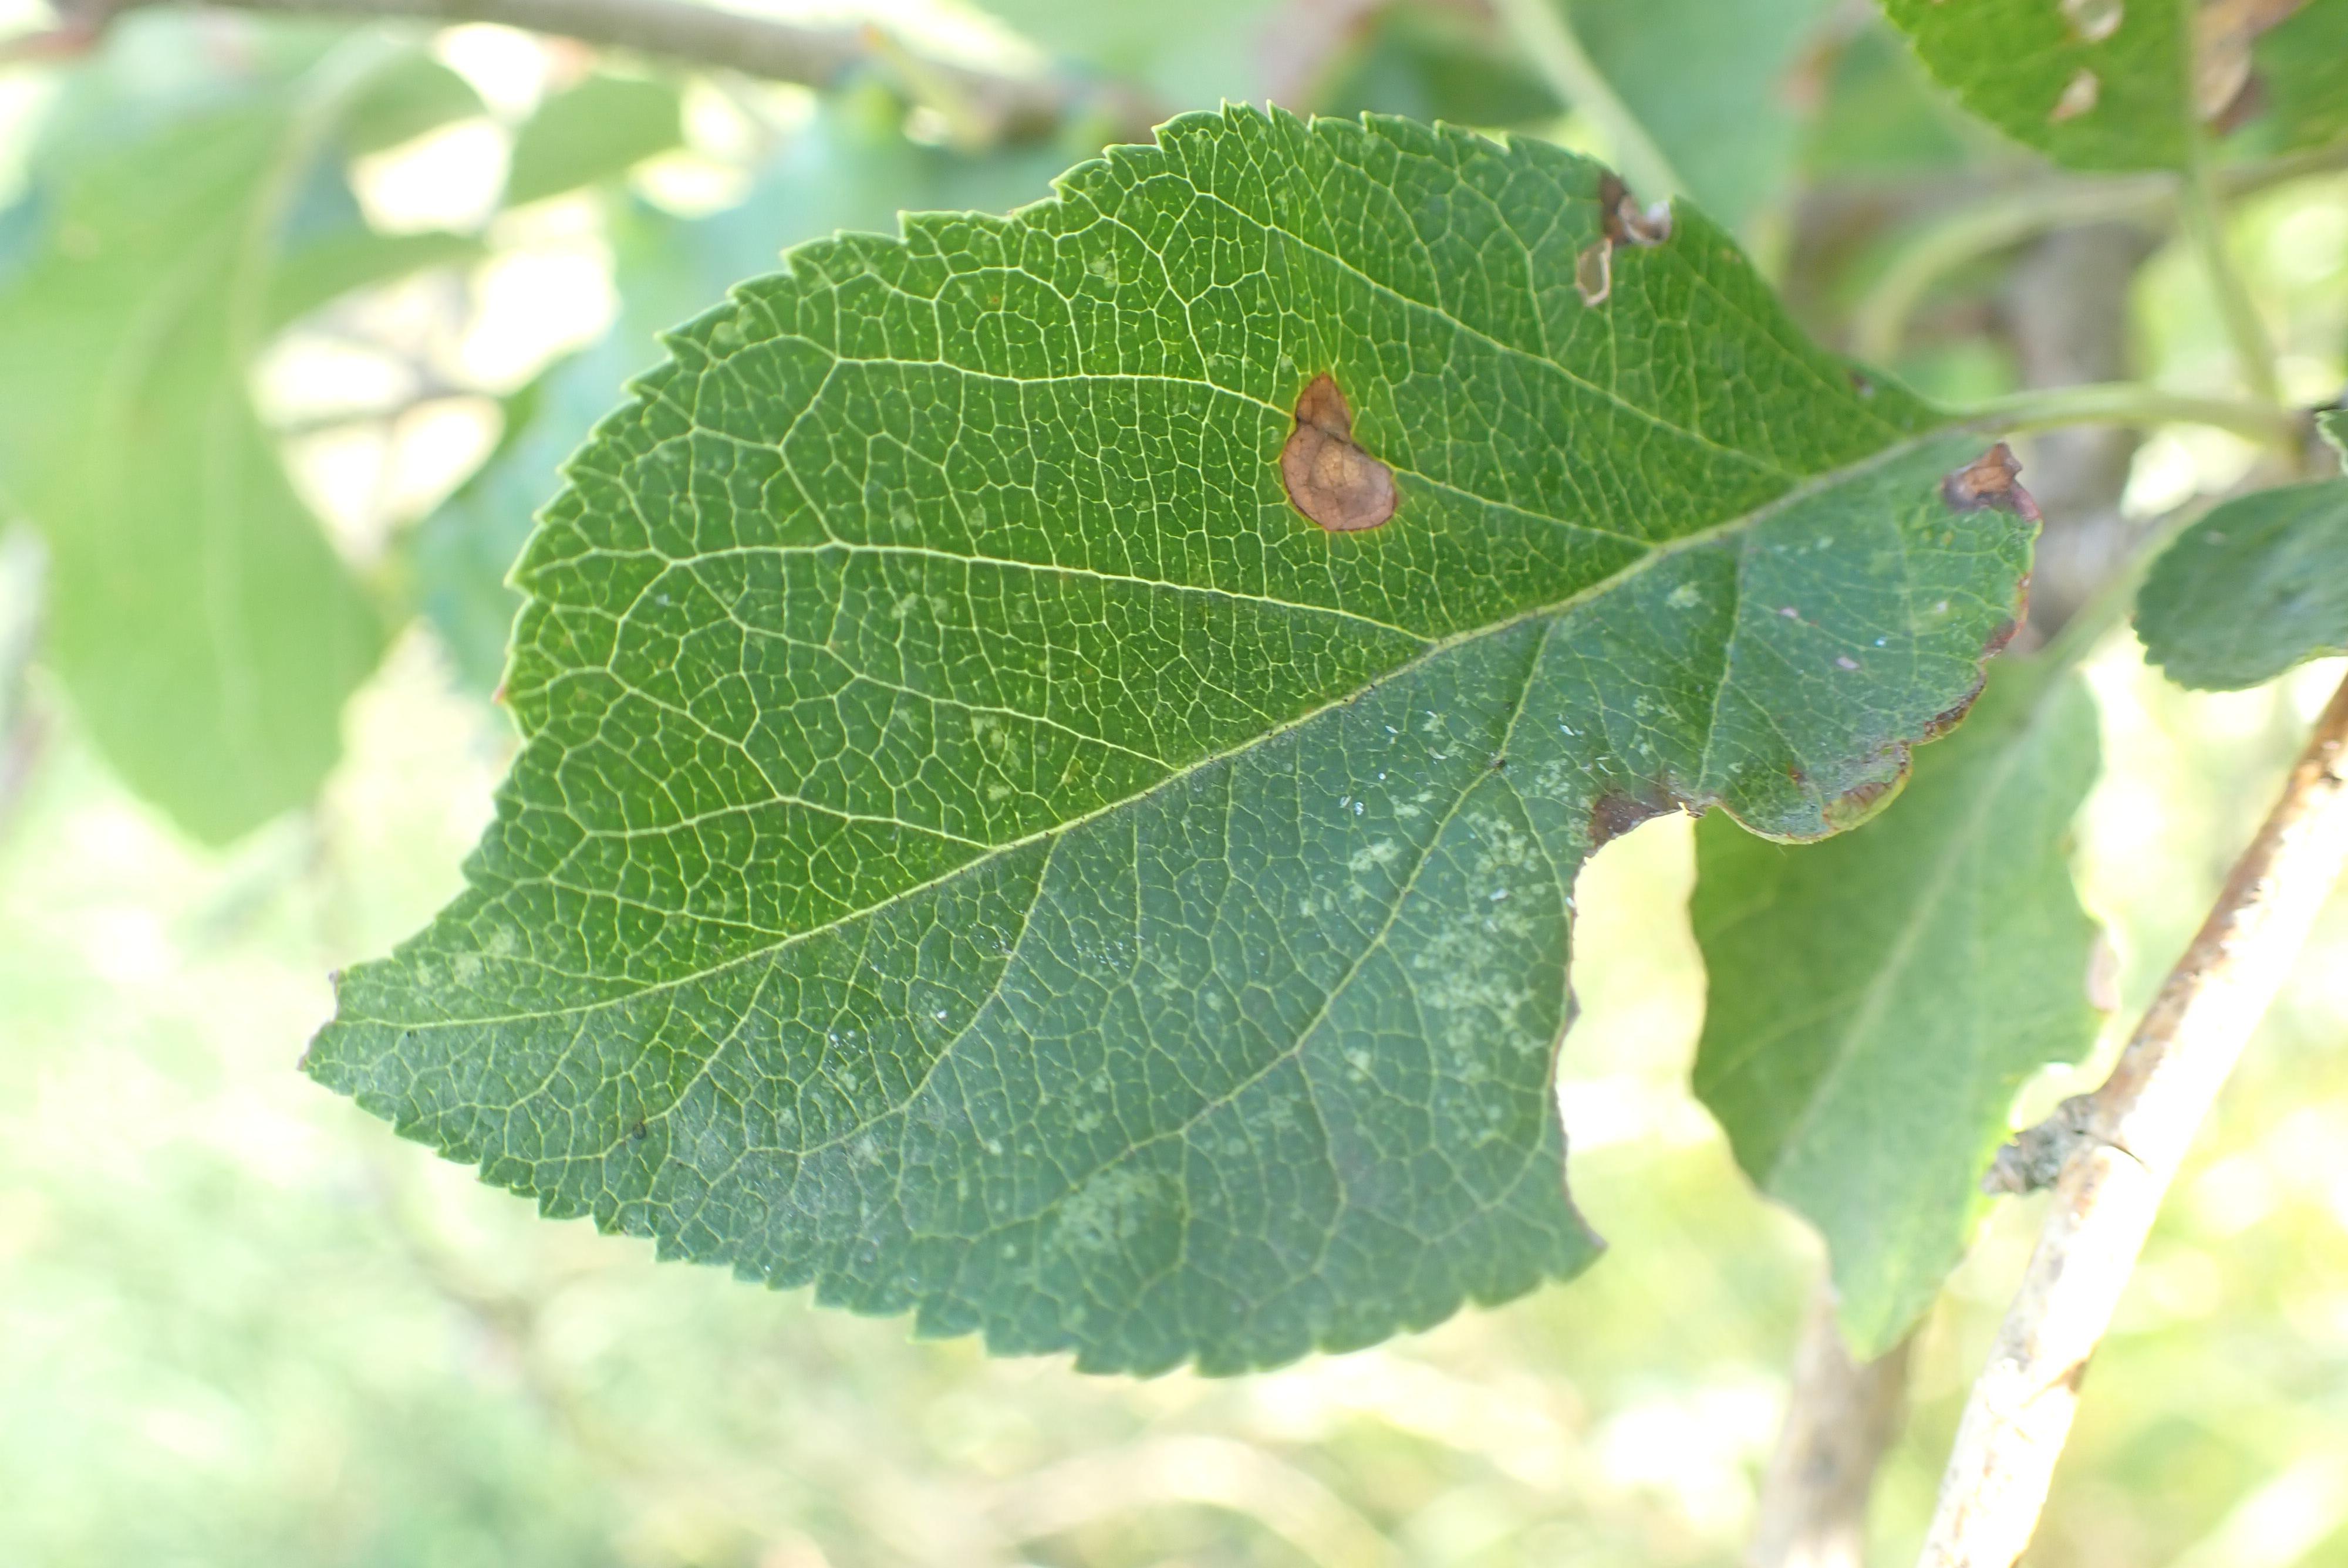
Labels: frog_eye_leaf_spot